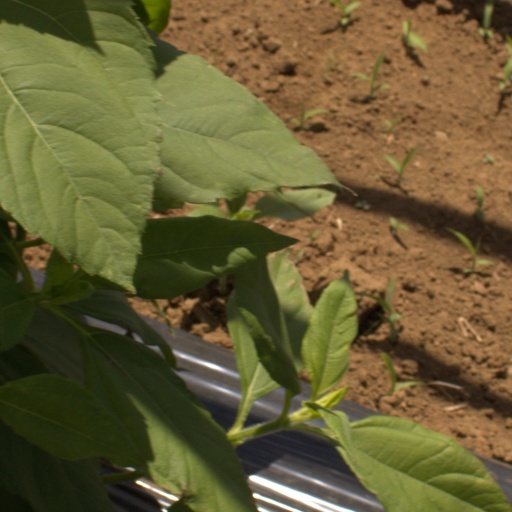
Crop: Jerusalem artichoke